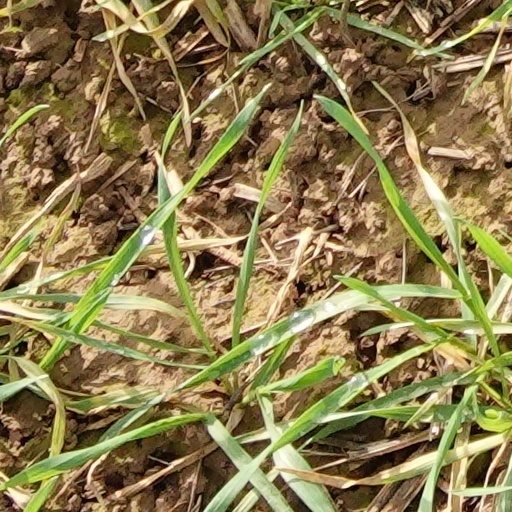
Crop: wheat